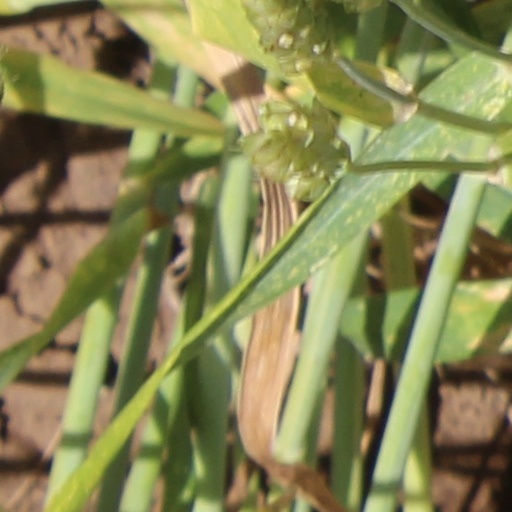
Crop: wheat